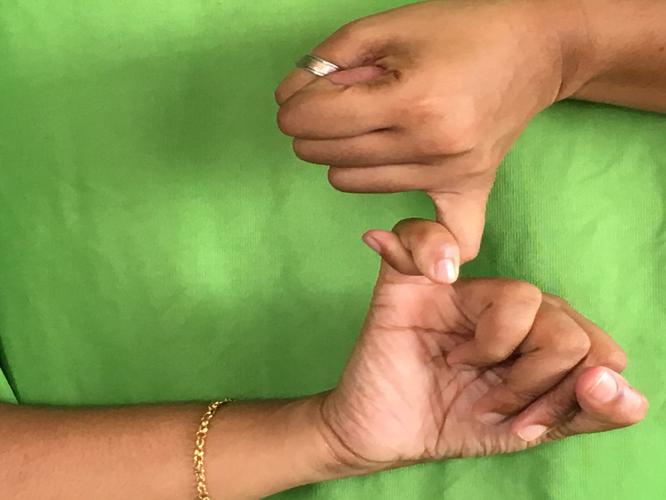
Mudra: Kilaka
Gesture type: double_hand